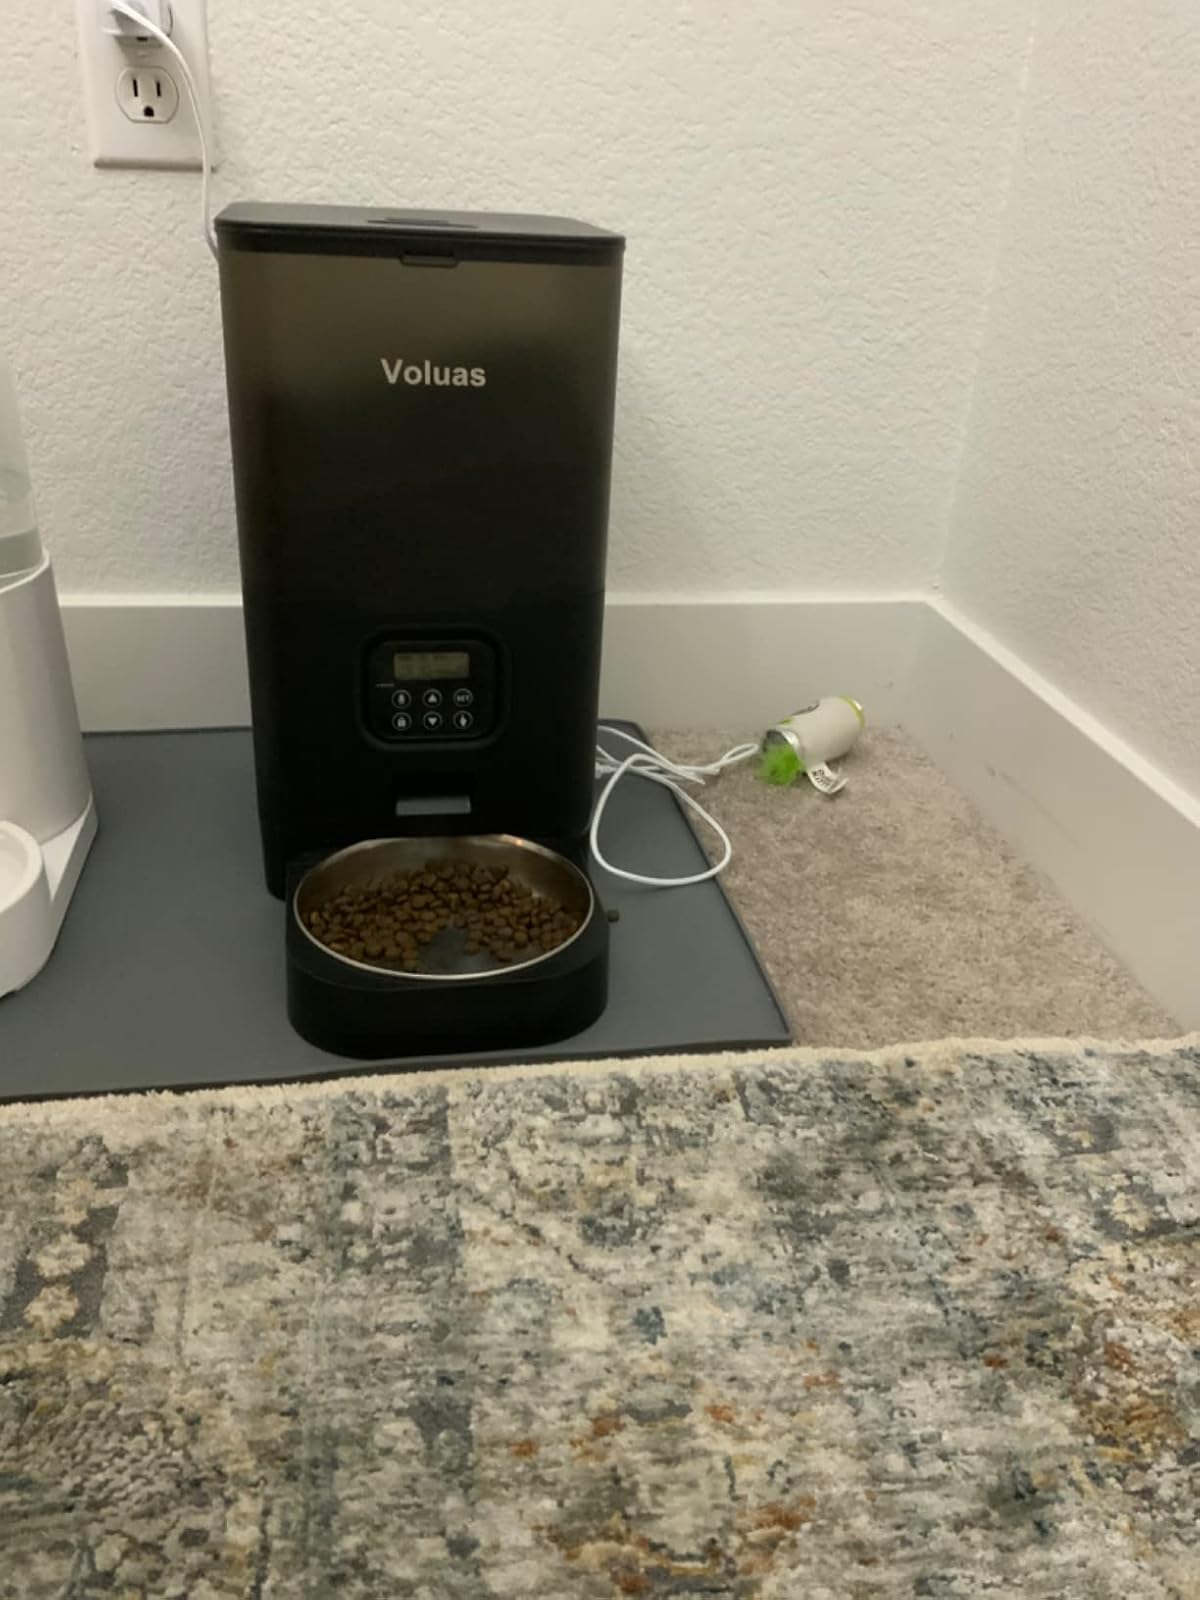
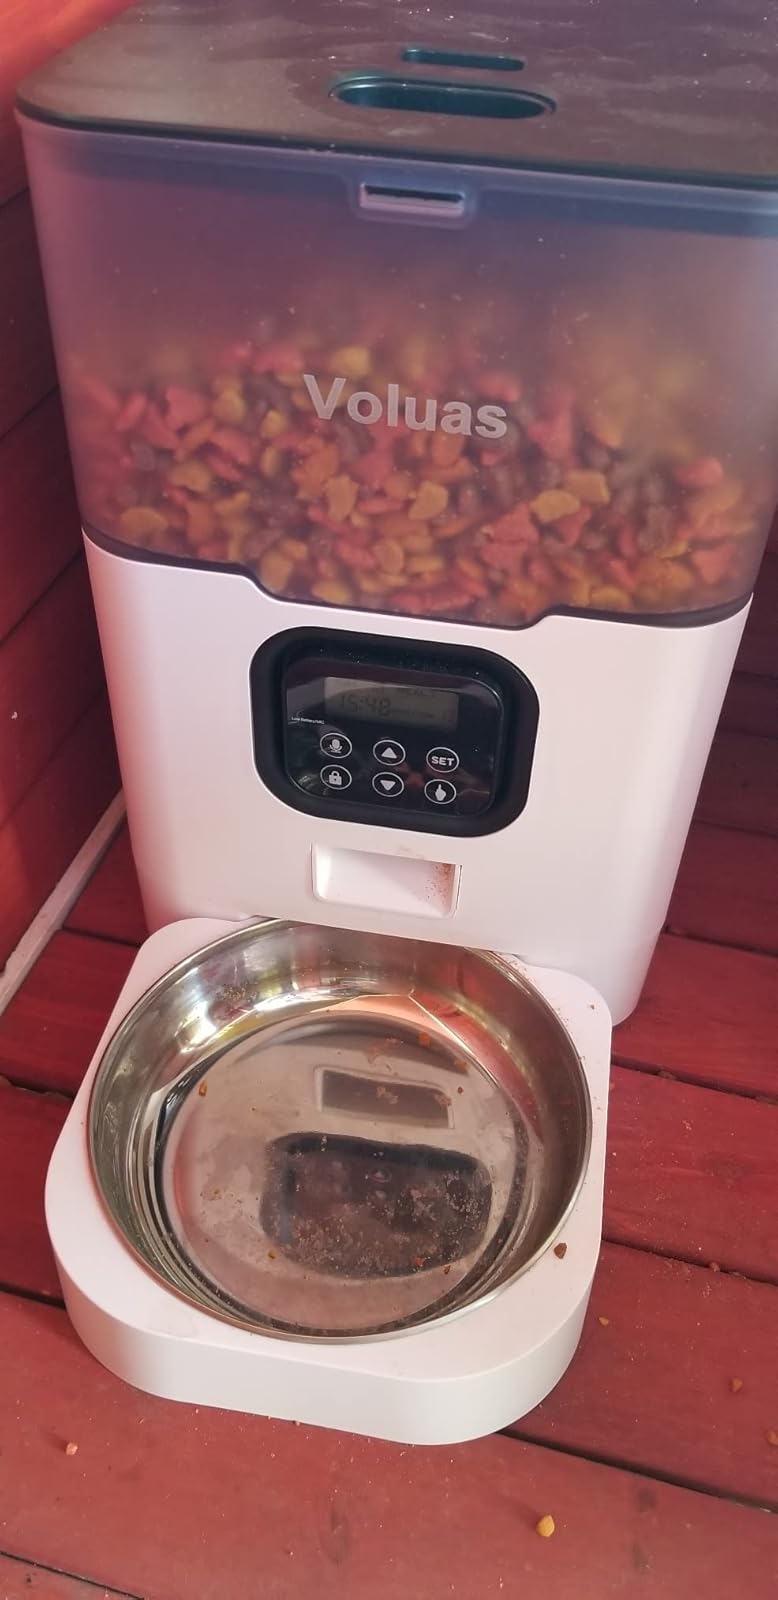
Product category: items_feeder
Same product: no